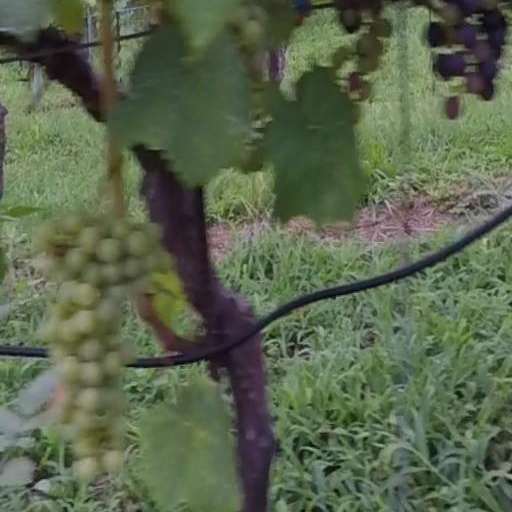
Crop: grape